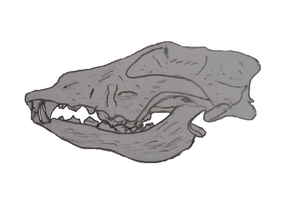
Les grottes de Goyet se trouvent sur le cours du ruisseau du Struviaux, un peu au sud du hameau belge de Goyet, sur la commune de Gesves, dans la province de Namur. Elles sont plus précisément au confluent de ce ruisseau avec le Samson, lui-même affluent de la Meuse en rive droite. Le site est classé au patrimoine national de Belgique depuis 1976. Les grottes de Goyet font partie des quelques sites européens ayant livré à la fois des fossiles de Néandertaliens et d'Homo sapiens.